Conveyor bridge

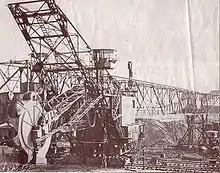
First conveyor bridge in "Agnes" lignite mine near Plessa

The first conveyor bridge was built in Plessa lignite mine, "Agnes" according to plans of mine director Friedrich von Delius. It was scrapped in 1959 after exposure of clay beds made mining in the pit unsafe.